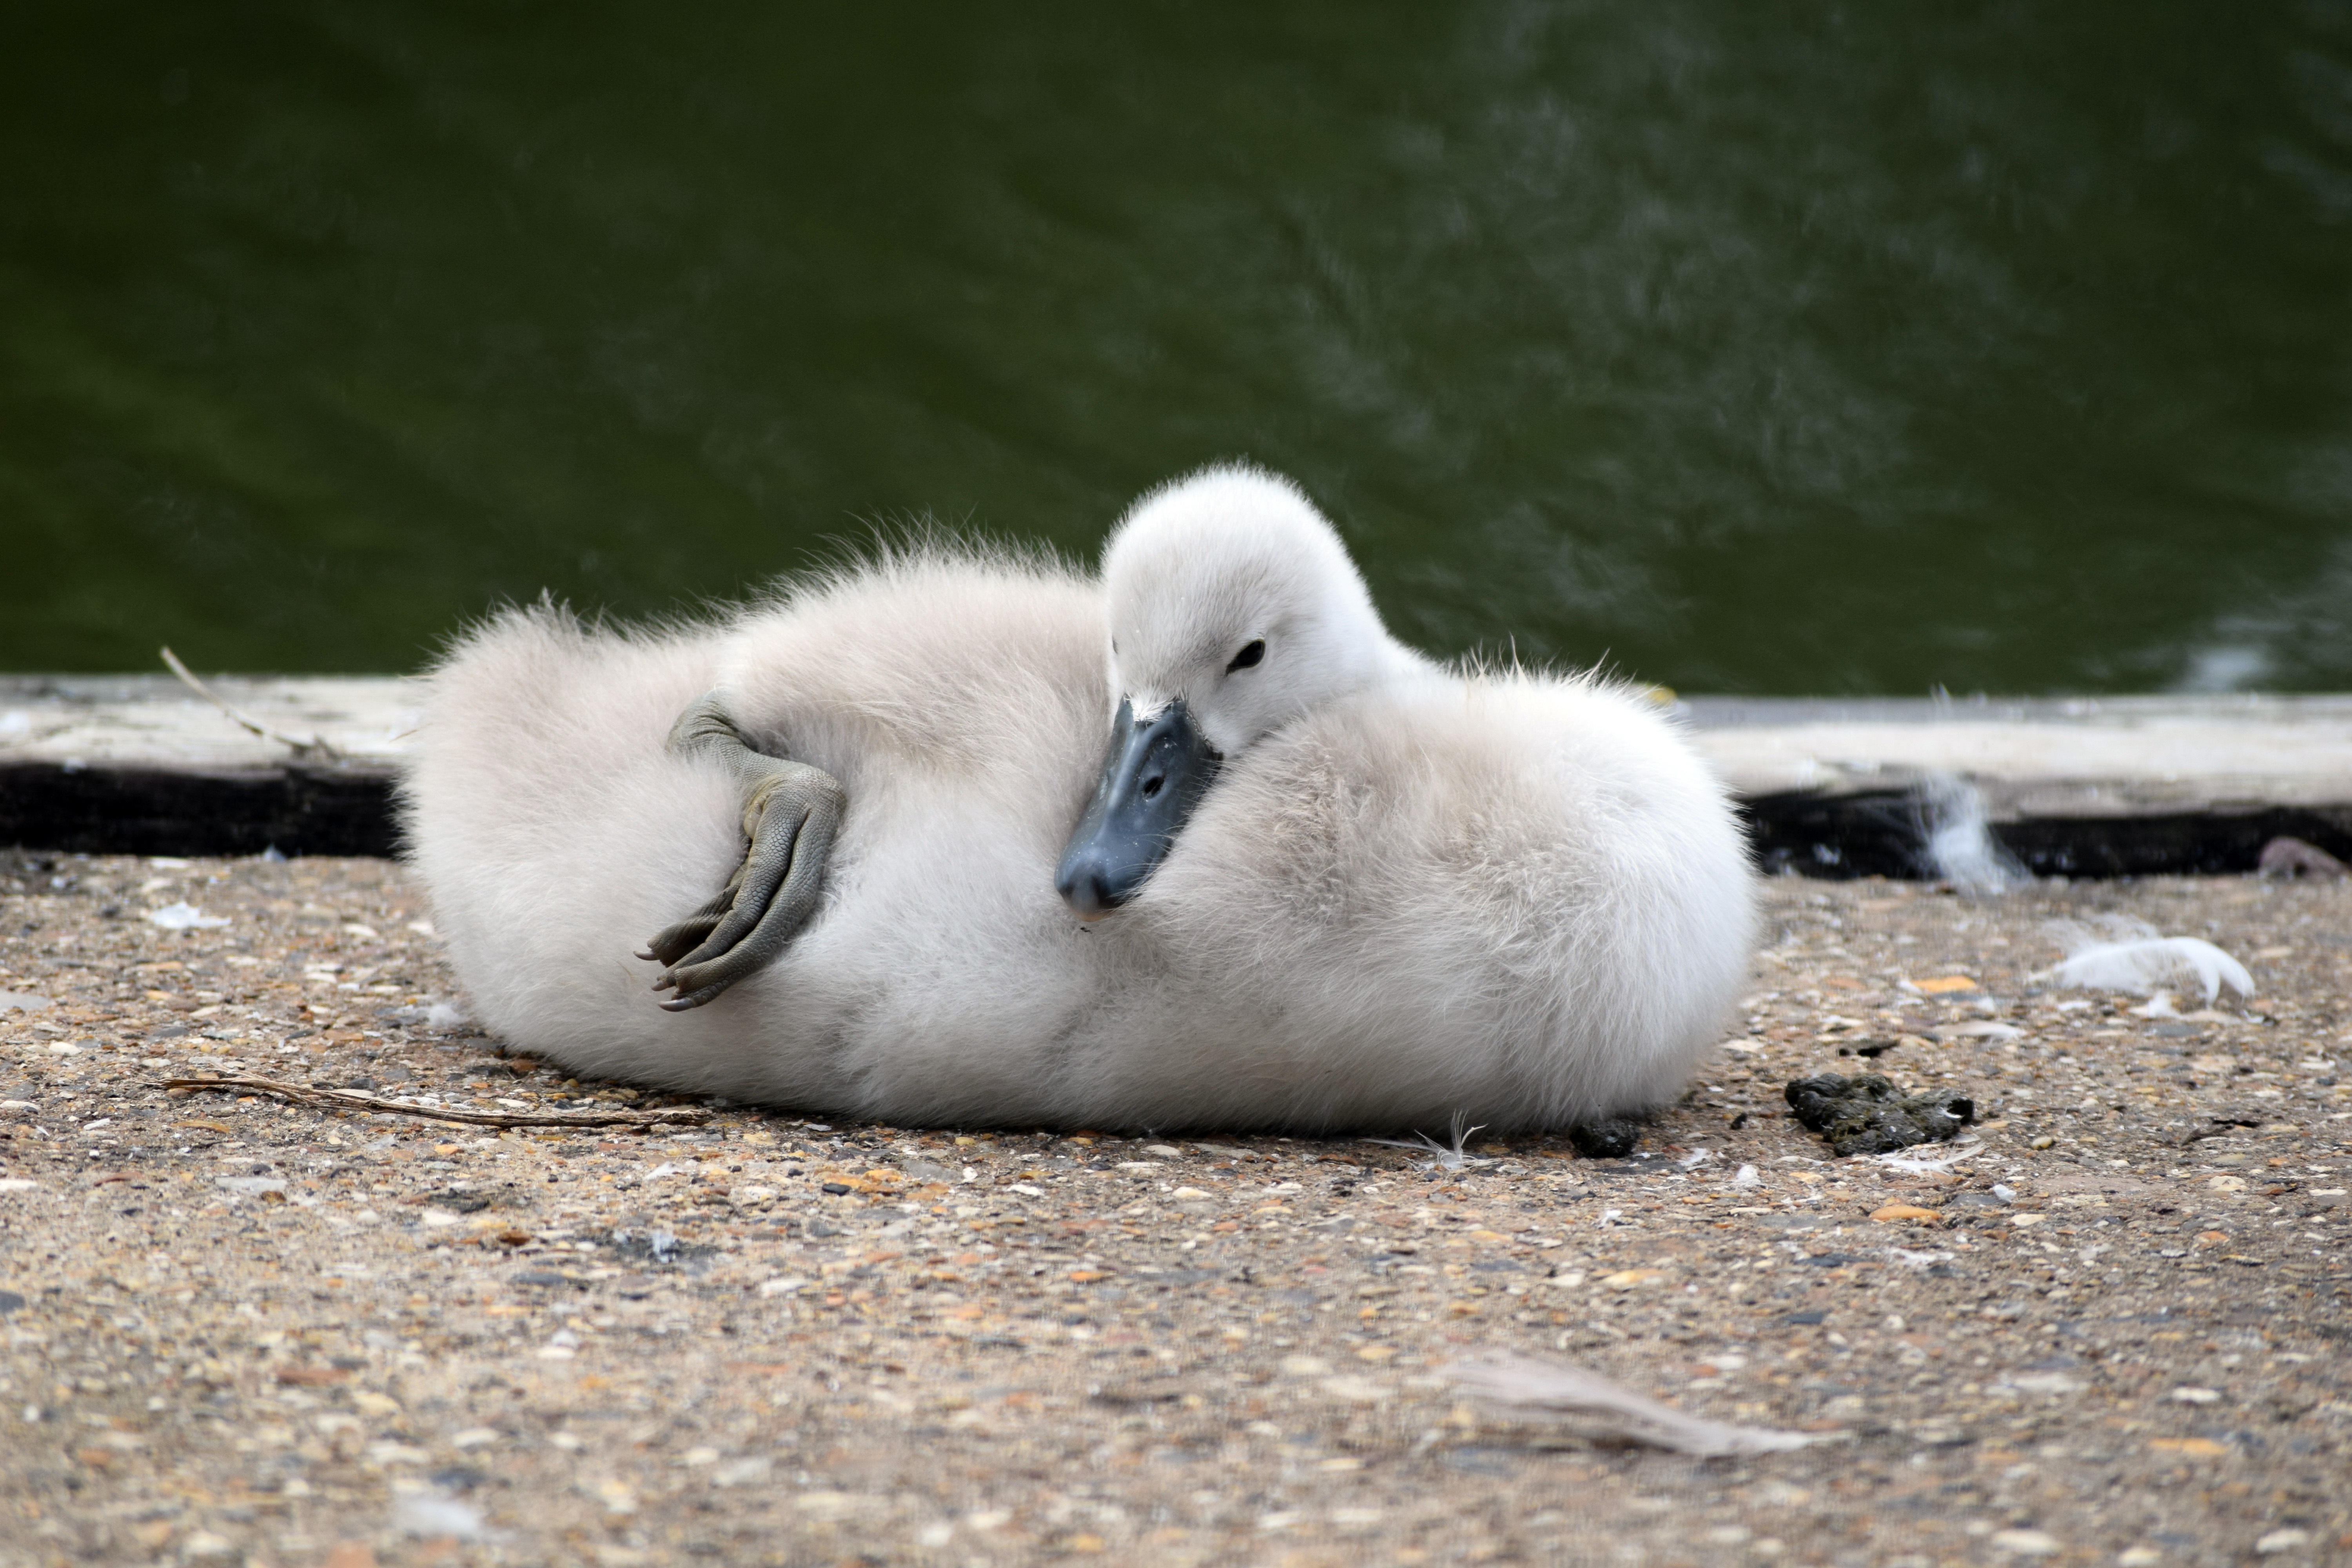
bird, wildlife, young, beak, fauna, swan, vertebrate, waterfowl, water bird, mute swan, mute swan signet, signet, ducks geese and swans